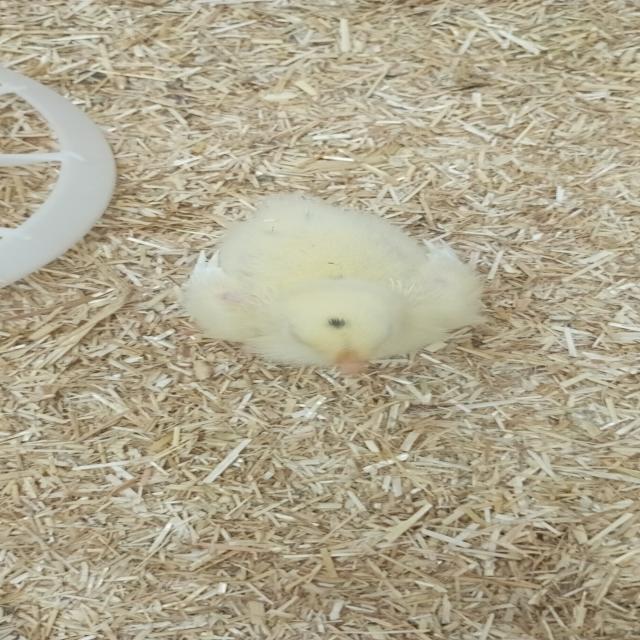
Weight: 193 g